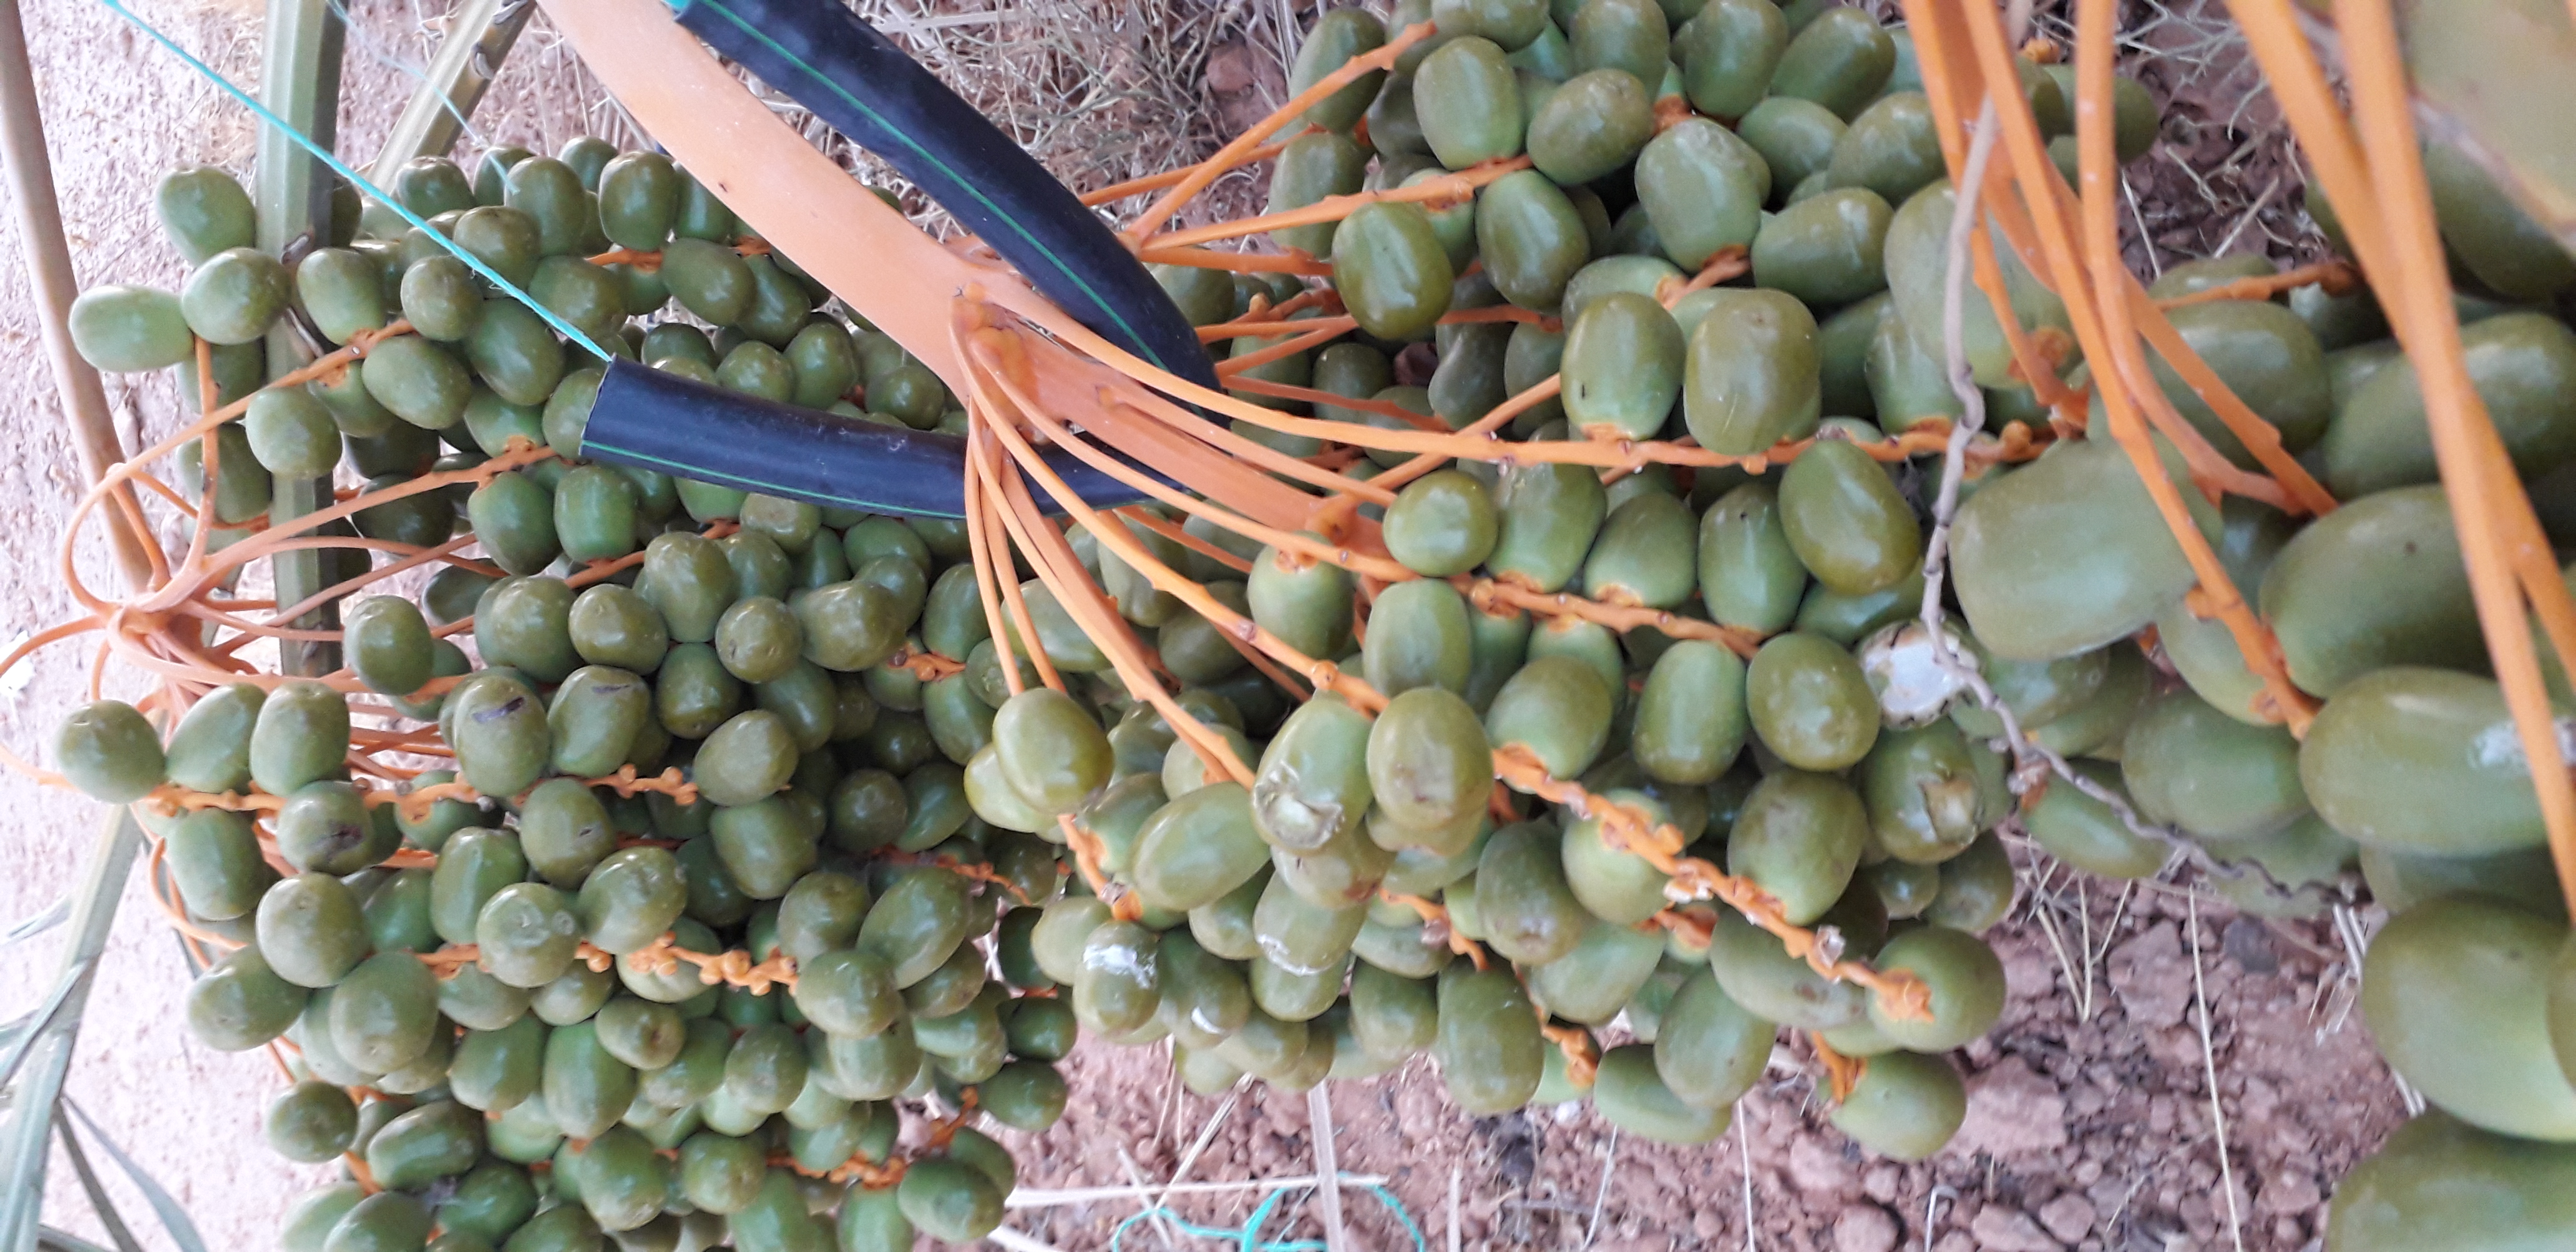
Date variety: Boufagous